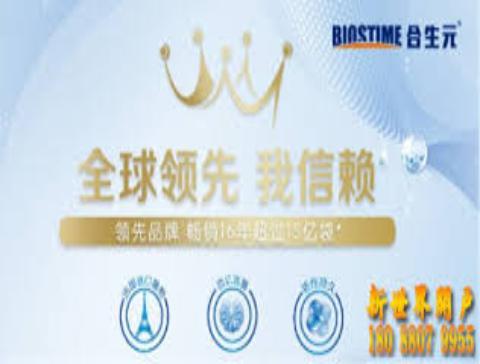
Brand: biostime-1
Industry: Food